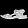
Label: Sandal